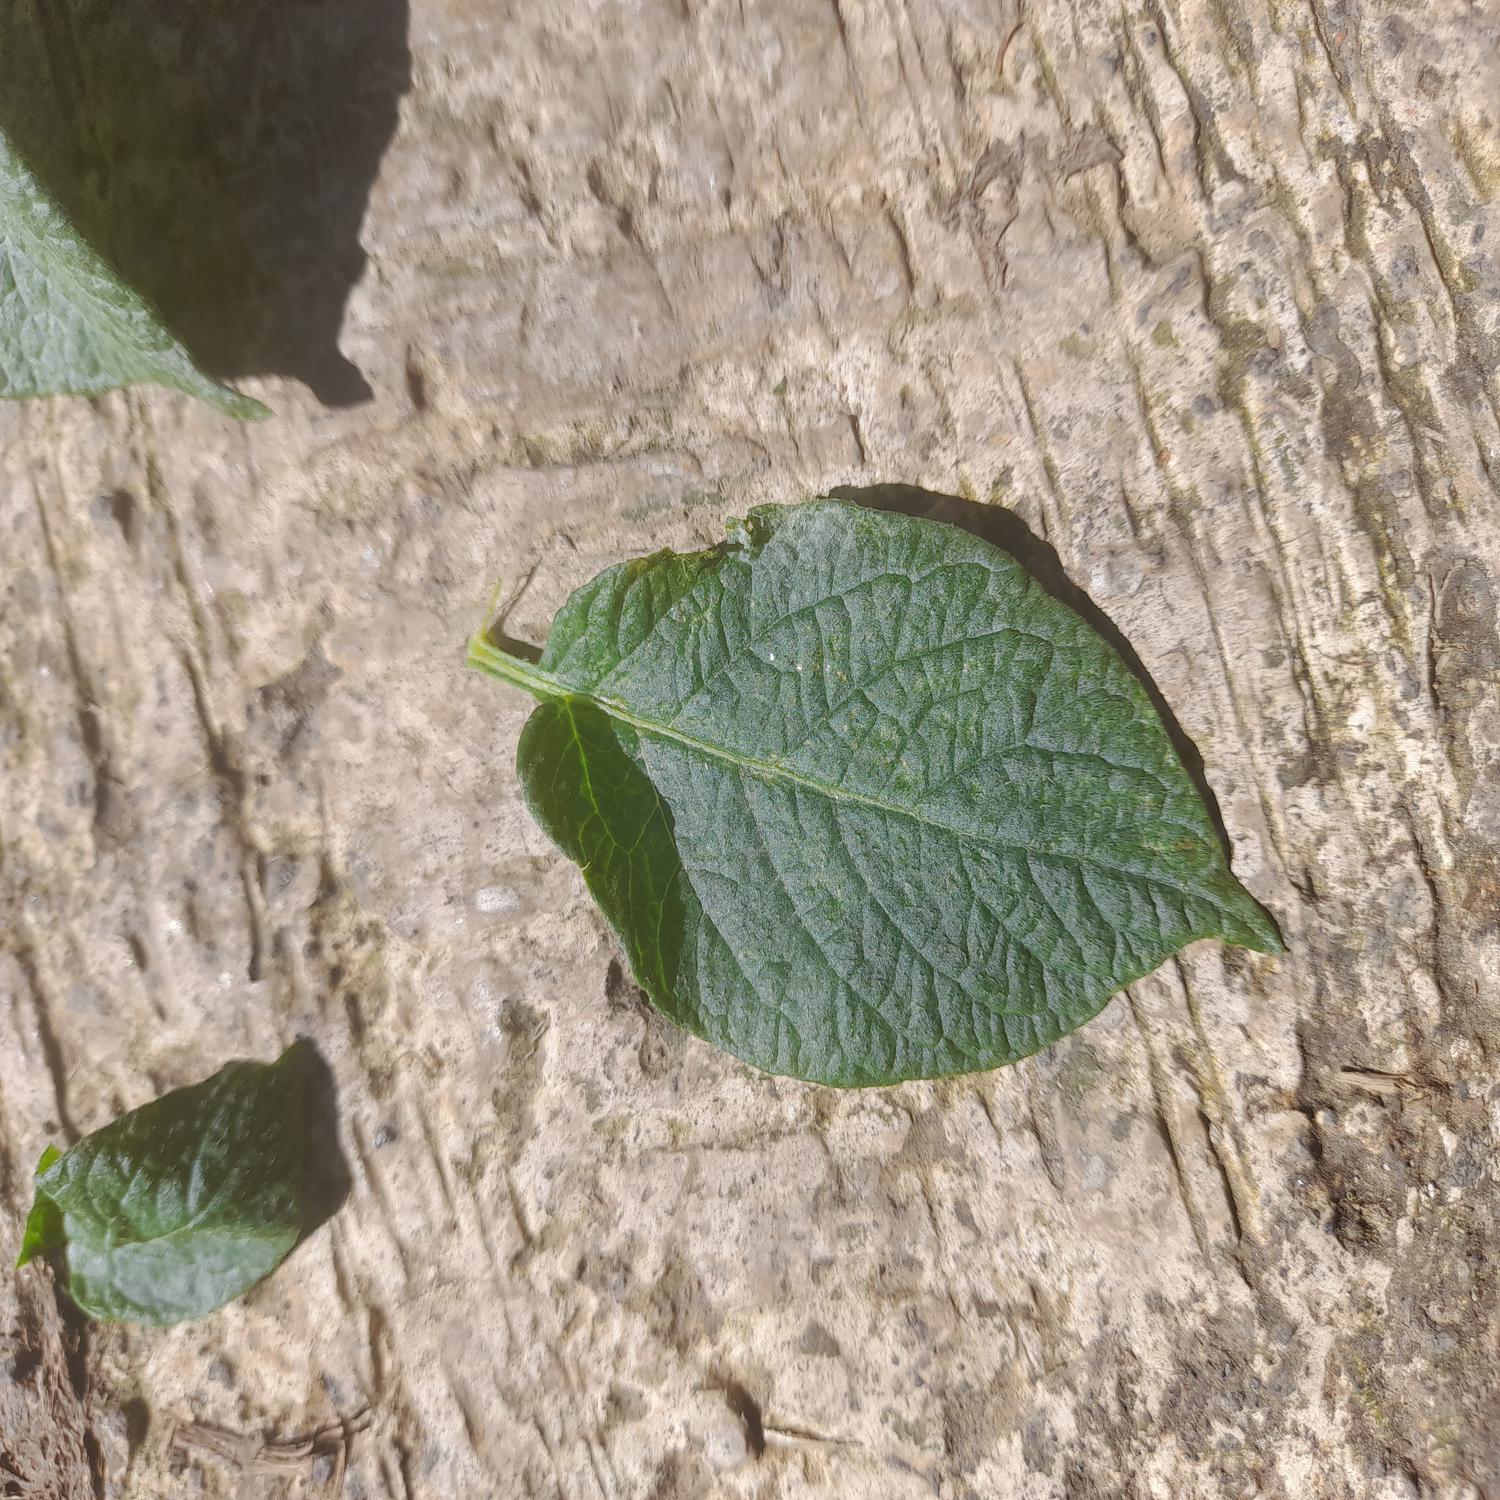
Etiqueta: Sana